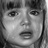
Emotion: sad